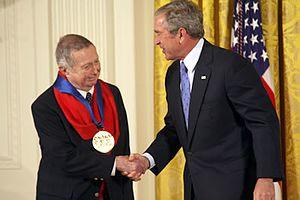
George Clair Tooker est l'un des peintres américains les plus importants du réalisme magique.